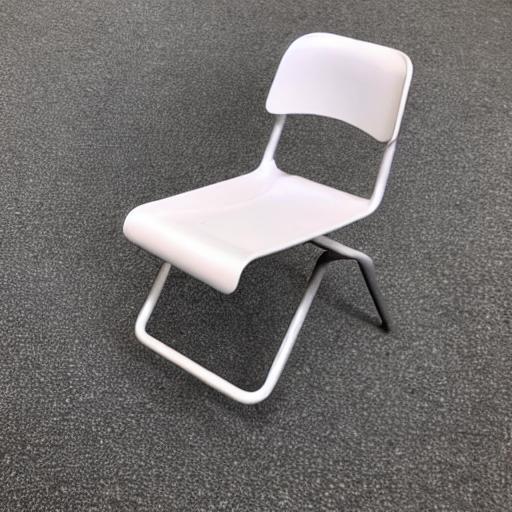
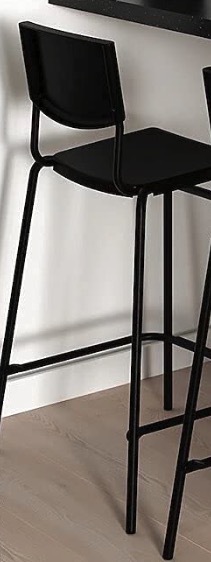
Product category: stool
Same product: no